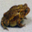
Label: frog